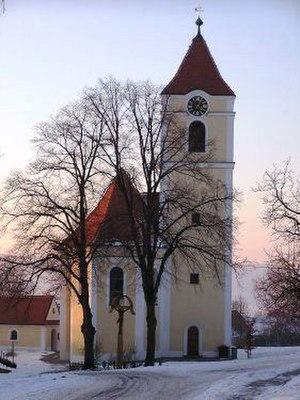
Cetkovice est une commune du district de Blansko, dans la région de Moravie-du-Sud, en République tchèque. Sa population s'élevait à 741 habitants en 2017.